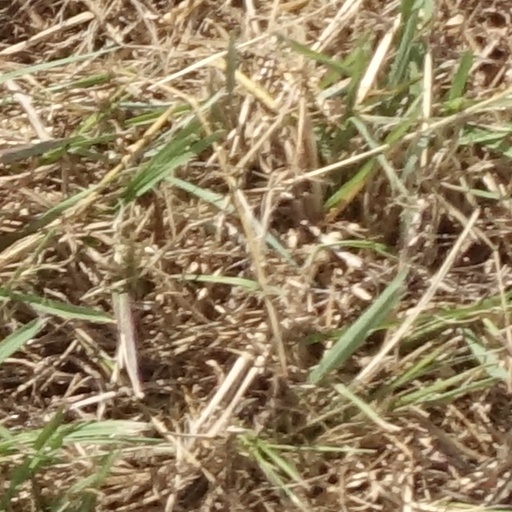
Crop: sorghum